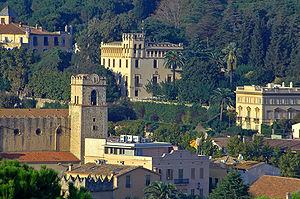
Teià est une commune de la province de Barcelone, en Catalogne, en Espagne, de la comarque du Maresme.